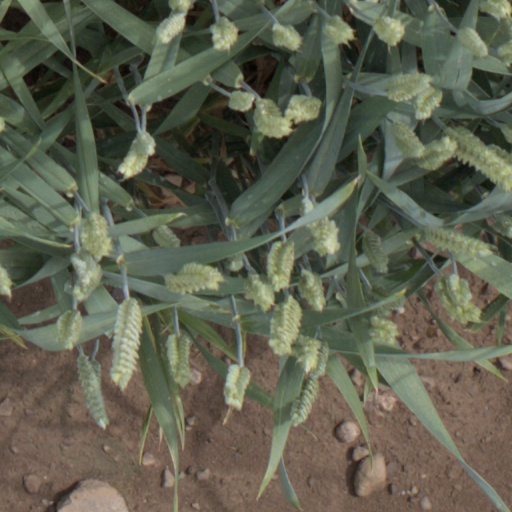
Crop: wheat